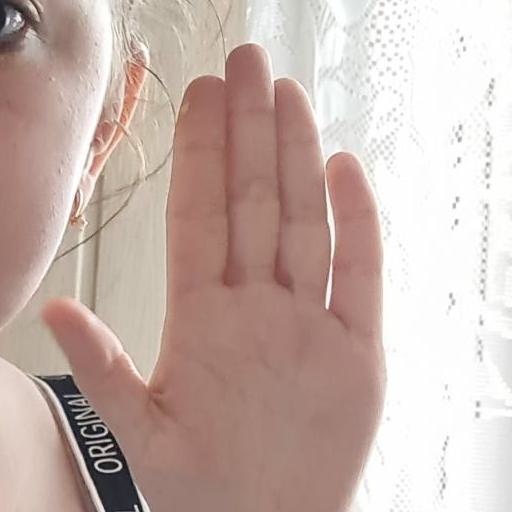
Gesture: stop